Public spaces protection order

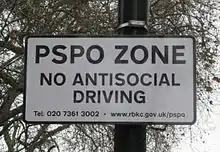
PSPO warning sign in Knightsbridge, London

Public spaces protection orders (PSPOs) are orders under the Anti-Social Behaviour, Crime and Policing Act 2014 which ban specific acts in a designated geographical area in England and Wales as set out in the act. They replace the earlier designated public place orders, gating orders and dog control orders.